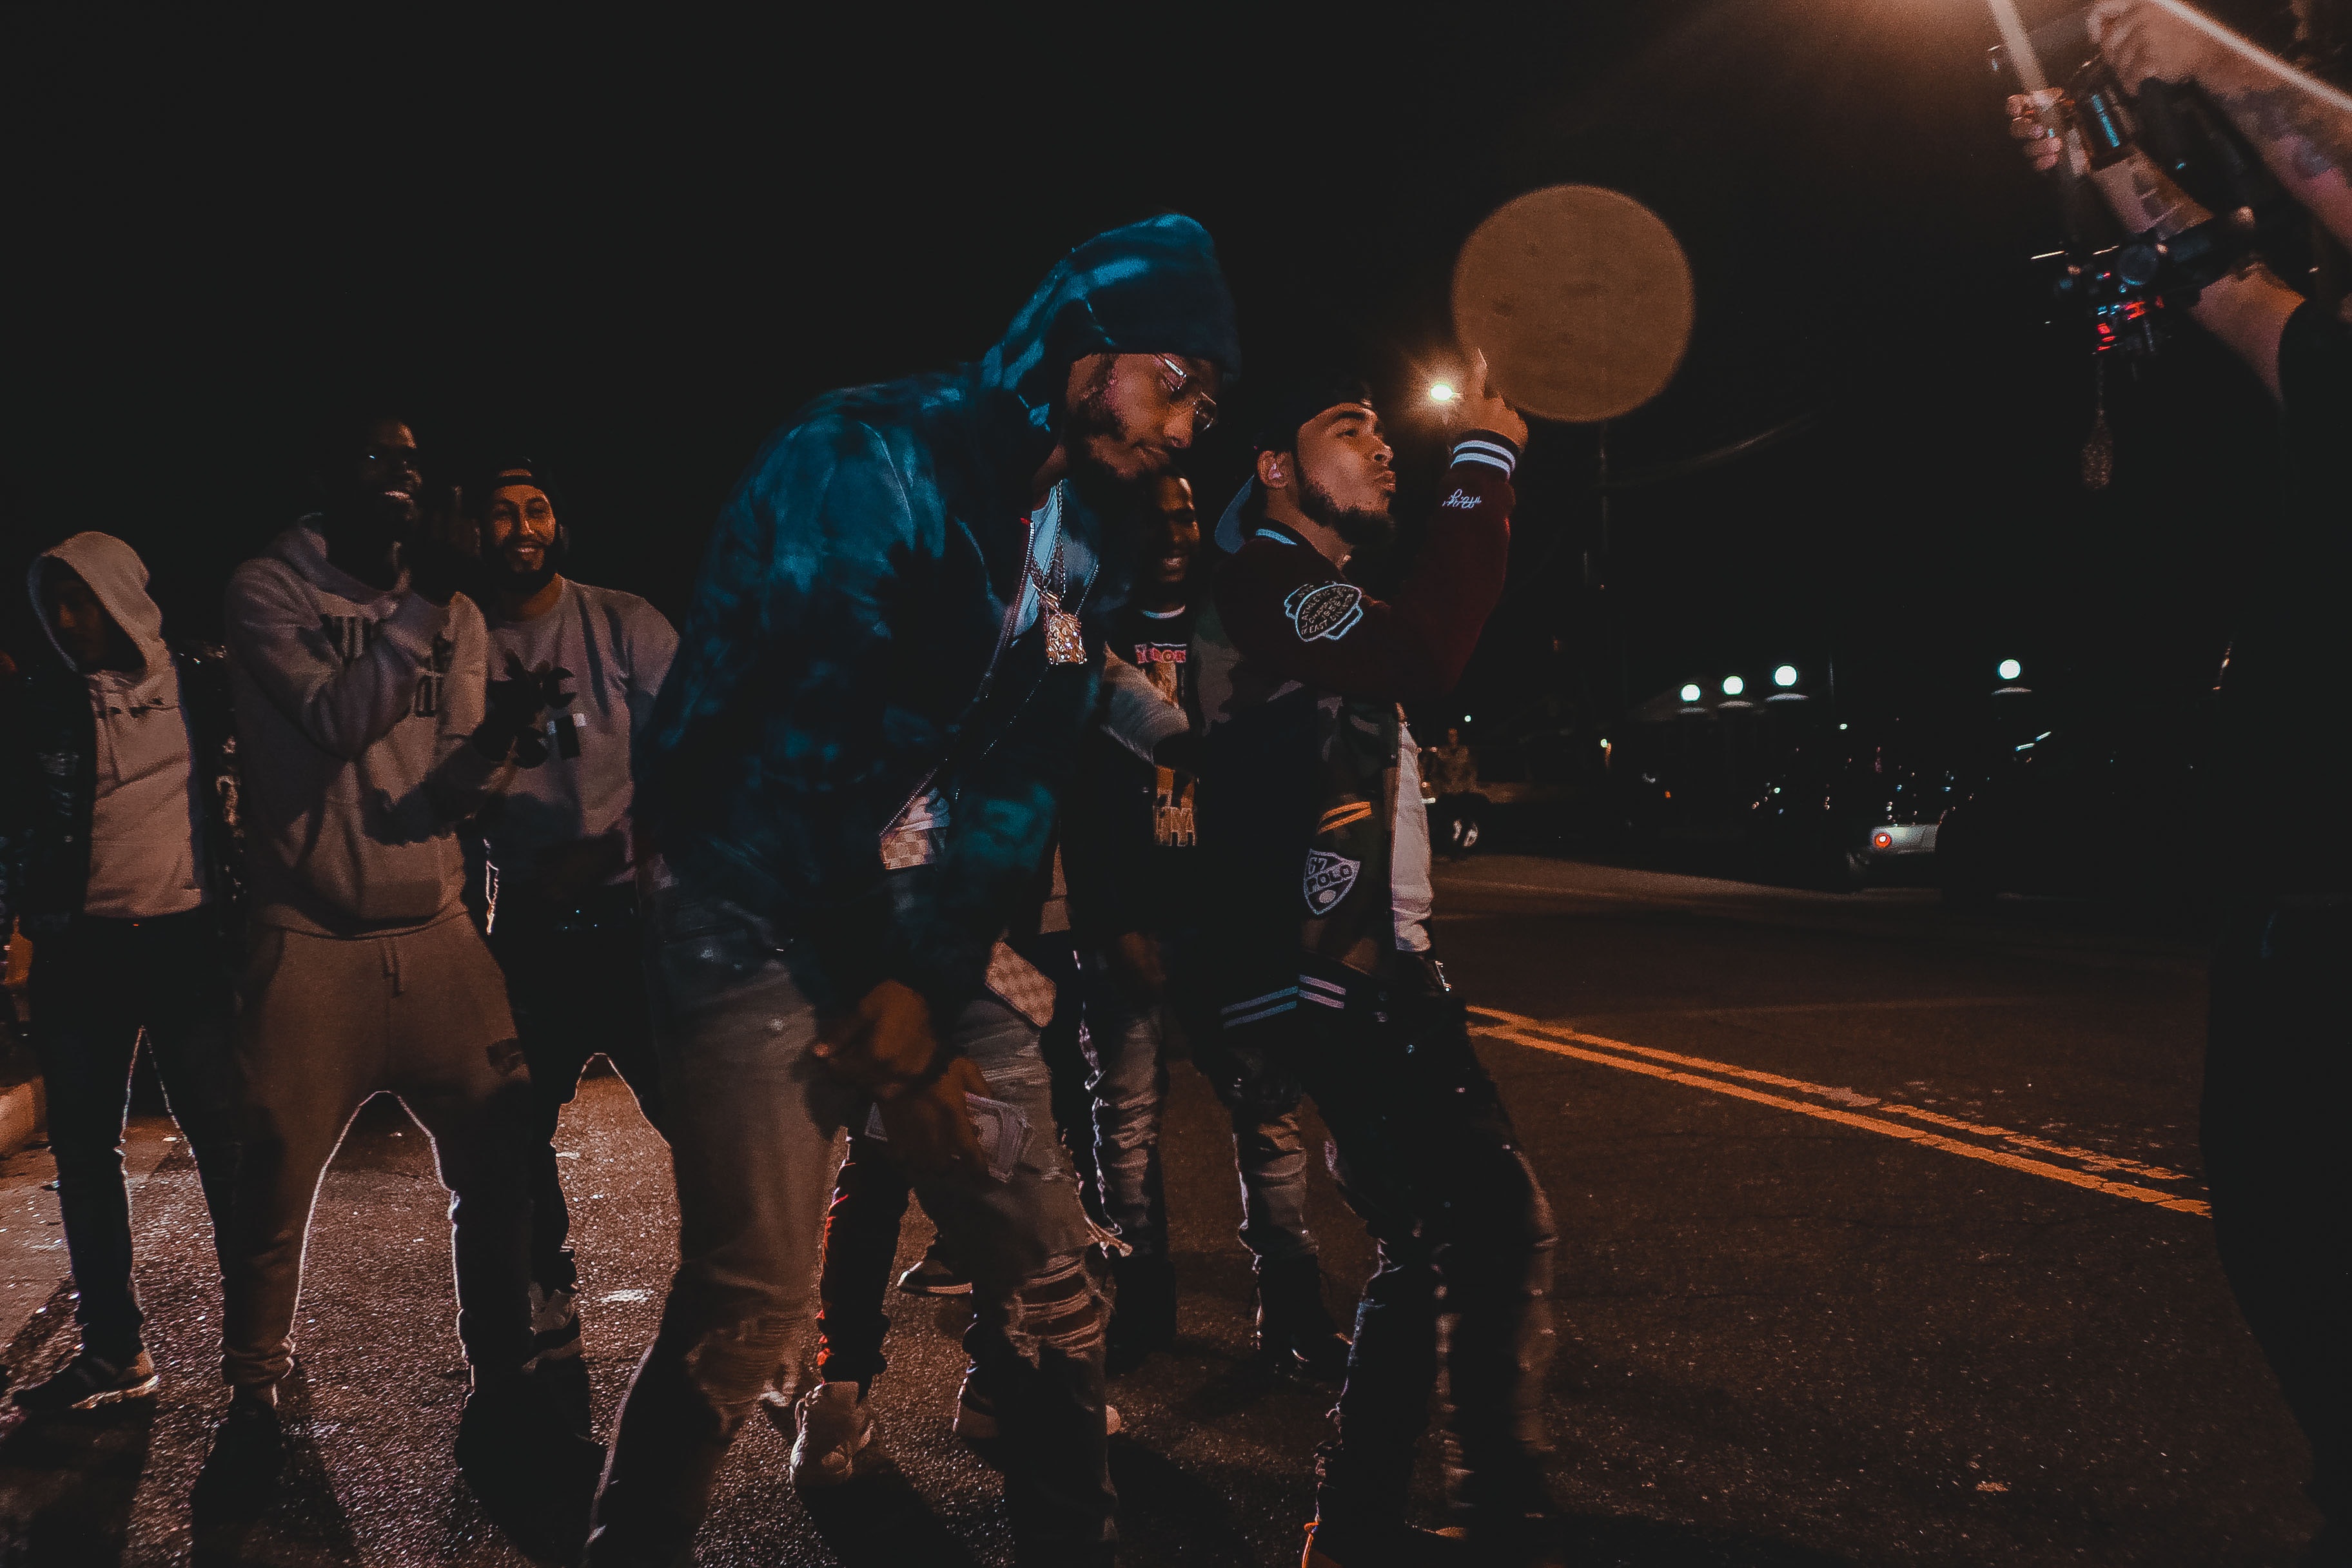
darkness, crowd, performance, night, entertainment, event, performance art, fun, performing arts, midnight, stage, musician, concert